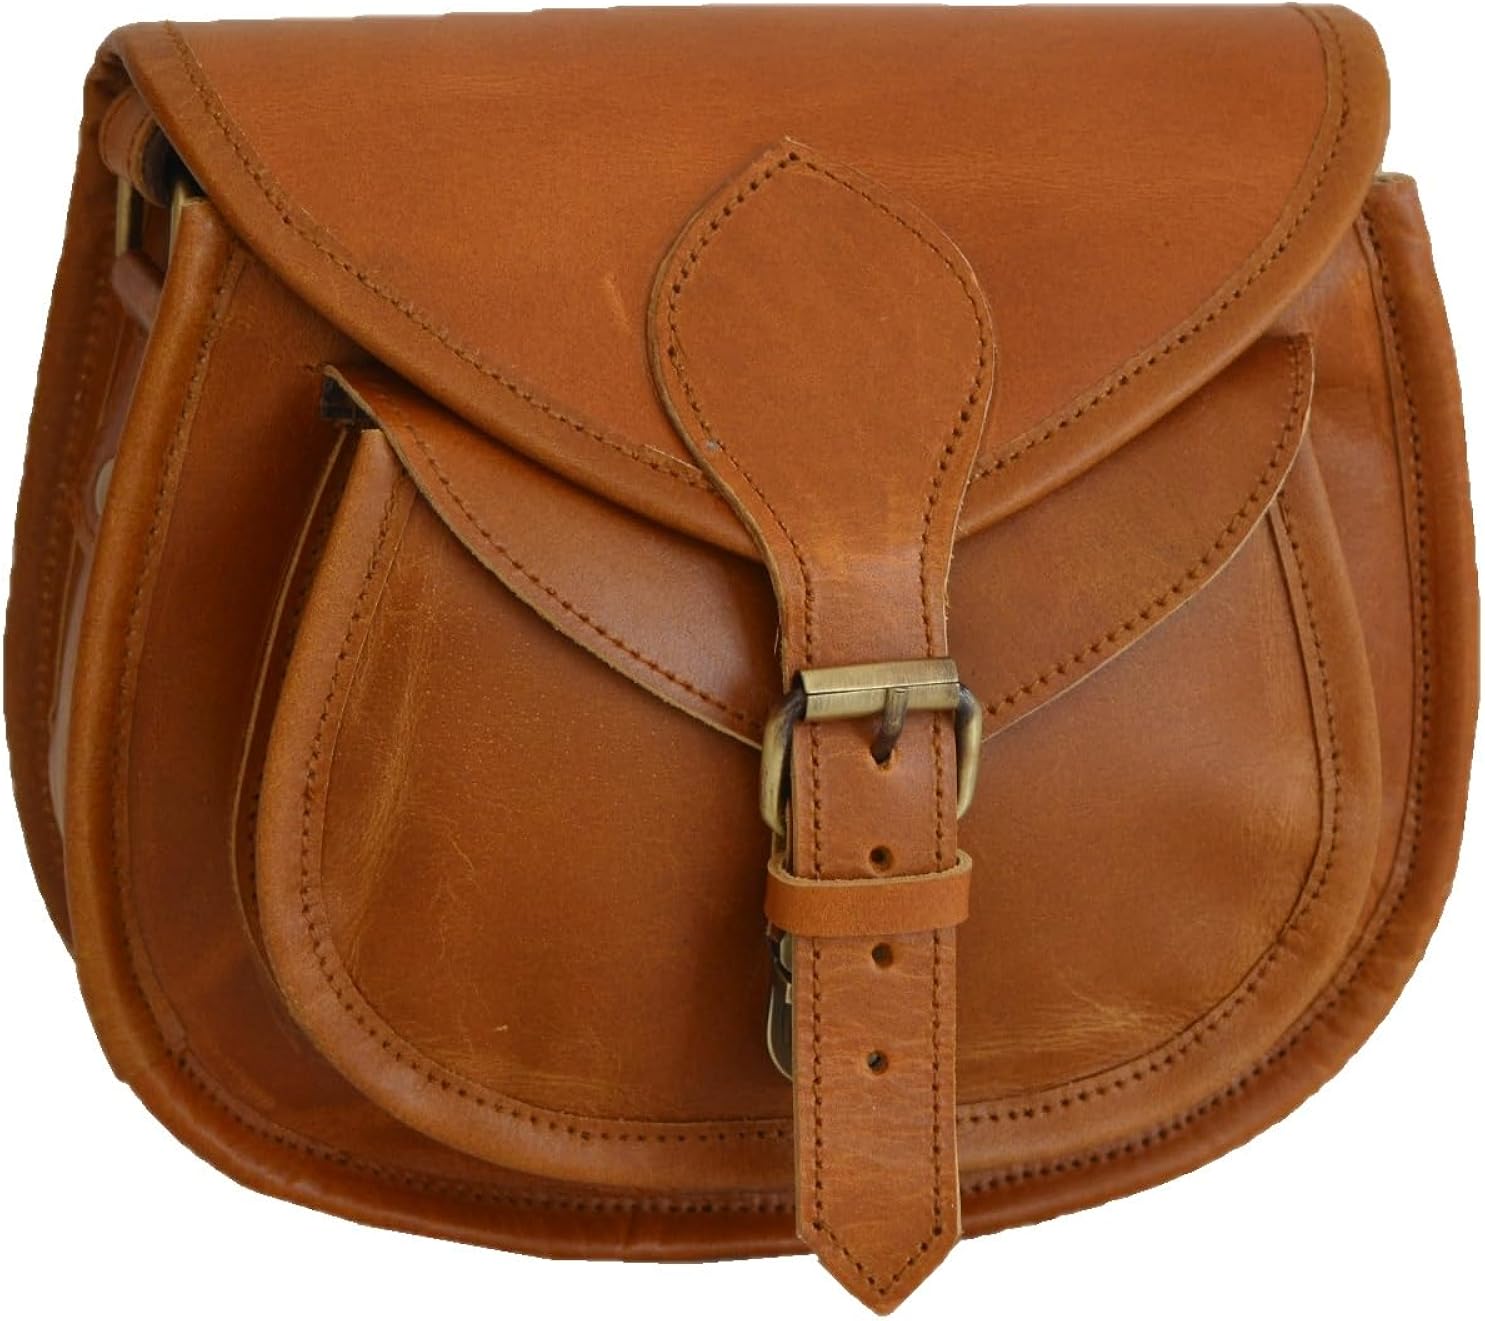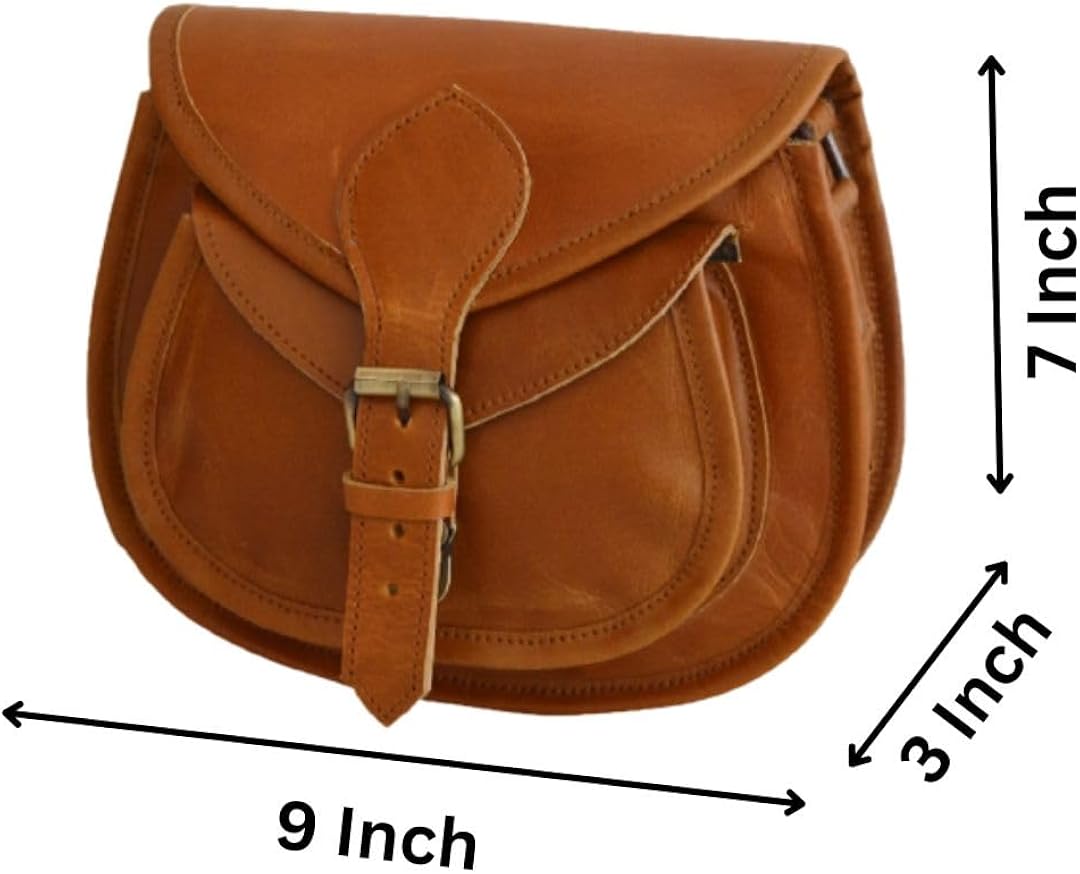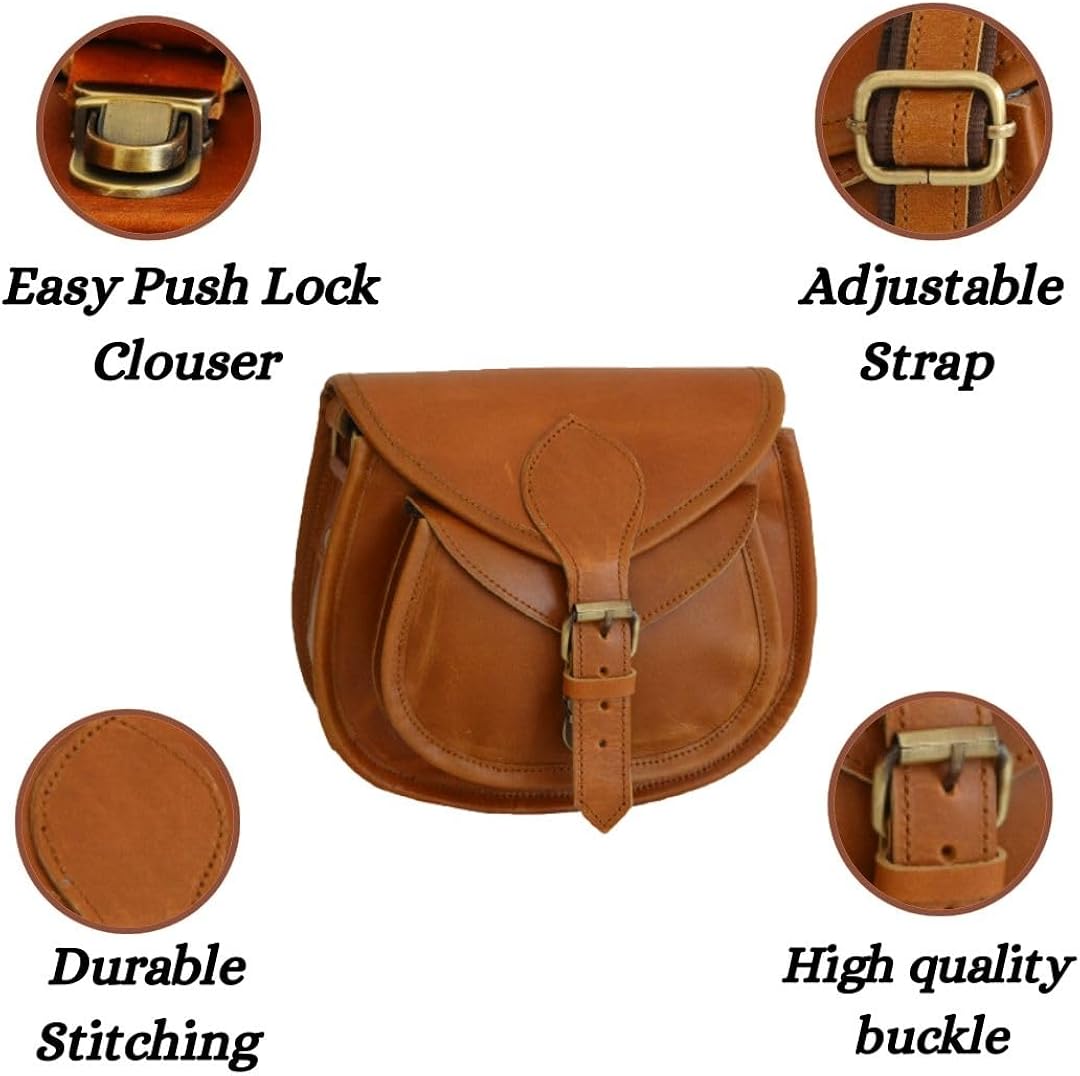
URBAN DEZIRE Women's Leather bag Purse Gypsy Bag Crossbody Women Handbag Shoulder Travel Satchel Tote Bag
Category: AMAZON FASHION
Welcome to Urban Dezire collection of pure leather bags. Crafted from durable leather materials, this bag is built to withstand the demands of everyday use. Its sturdy construction and reliable hardware ensure that it will accompany you on countless adventures, maintaining its quality and appearance over time. Comfortable and Versatile: Designed for convenience, this saddle purse features an adjustable strap that allows you to customize the length for a comfortable fit. It can be worn across the body or over the shoulder, adapting effortlessly to your preferred style and providing hands-free convenience. This bandoleros pequeñas para mujer effortlessly holds all your essentials in an organized manner. It's the perfect companion for carrying items such as a billfold wallet, clips, cards, and other accessories, ensuring supreme organization and easy access to your belongings. Fashionable and Stylish: This handbag for women is not only cute and trendy but also highly fashionable. The carteras de mujer collection showcases stylish designs that cater to the latest fashion trends. Note: Please note that this product is not intended for use by children.
Features: Leather | Dimension:- 9” Length x 7” Height x 3” Width. 22.86 Cm Length (9 inches) x 17.78 Cm Height (7 inches) x 7.62 Cm Width (3 inches) | Storage: This women's purse features three main compartments, two zipper compartments inside the bag, and an external outer pocket on the front, providing convenient and organized storage options. | Stylish and versatile: A leather crossbody bag for women is a fashionable accessory that can complement various outfits, from casual to formal. Its sleek design and quality leather material make it a timeless choice for any occasion. | Comfortable and Adjustable Strap: The bag is equipped with a comfortable and adjustable strap that allows you to customize the length according to your preference. | Perfect Gift: If you are thinking about gifts for your girl, ladies, mom, then this handbag seems a perfect present idea as it is a functional item for everyday use. You can carry it in your bags while travelling. It can be a wonderful gift for Birthdays, Anniversaries, Mother's Day, Valentine's Day, dating gift, wedding party, Christmas, Thanksgiving and other special occasions.